USS Darter (SS-227)

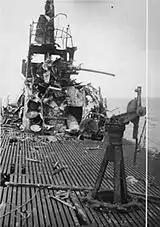
Destruction on the deck after she was grounded and destroyed by shellfire on Bombay Shoal off Palawan

Returning to Brisbane on 8 August 1944, "Darter" cleared on her fourth and last war patrol. She searched the Celebes Sea and South China Sea, returned to Darwin to fuel and make minor repairs on 10 September, and put back to the Celebes Sea. She pulled into Mios Woendi on 27 September for additional fuel, and sailed on 1 October with to patrol the South China Sea in coordination with the forthcoming invasion of Leyte. She attacked a tanker convoy on 12 October, and on 21 October headed with "Dace" for Balabac Strait to watch for Japanese shipping moving to reinforce the Philippines or attack the landing forces.